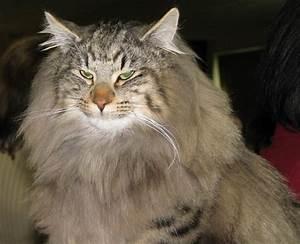
cat